Sarhul

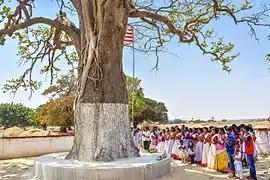
People worshiping under the sacred Sarna tree on the occasion of Sarhul in the outskirts of Ranchi, Jharkhand.

According to tradition, Sarhul also symbolizes the marriage between the Earth and the Sun. It is an important festival observed by the Kurukh and Sadan communities. Among the Kurukh, it is known as Khaddi (meaning "flower" in the Kurukh language). The festival is called Hadi Bonga among the Bhumijs, while among the Ho and Munda people, it is known as Baa Parab. The Santals call it Baha Parab.